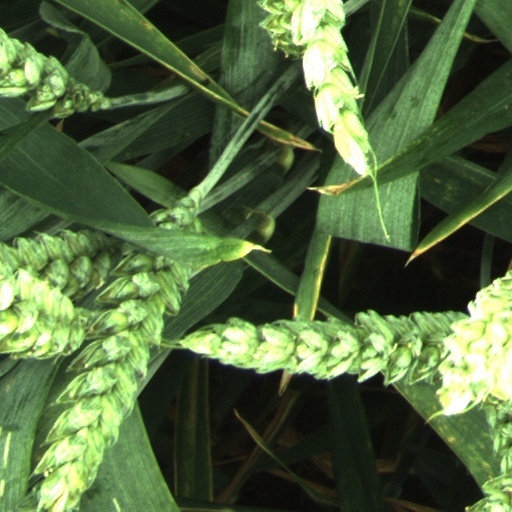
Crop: wheat